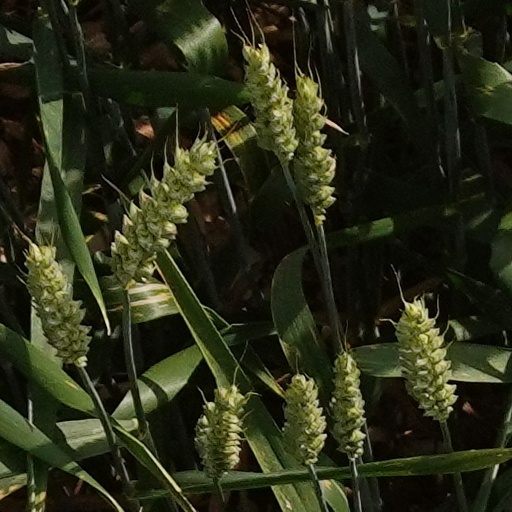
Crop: wheat